Back in the High Life

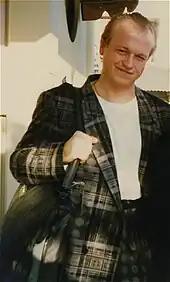
Mark King of

Winwood began a tour of North America to promote the album, starting on 22 August 1986 with a show at Pine Knob Music Theatre north of Detroit, with reggae artist Jimmy Cliff as the opening act. In Winwood's eight-piece band, James Hooker, co-writer of "Freedom Overspill", continued in his role as second keyboard player. Winwood's man in Turkdean, Nobby Clarke, resumed as road manager. The tour played dates in Ohio, Illinois, Maryland, New York, Pennsylvania, Massachusetts, Florida, Georgia, Tennessee and Arkansas. In October when he was "somewhere" in Texas, Winwood told the "Los Angeles Times" that he was seeing the largest audience reactions on the songs "Higher Love" and "Gimme Some Lovin (1966) – his "newest and oldest songs." He imagined that some of the younger audience members might be thinking "Gimme Some Lovin was a Blues Brothers cover because it had been in the film "The Blues Brothers" (1980).